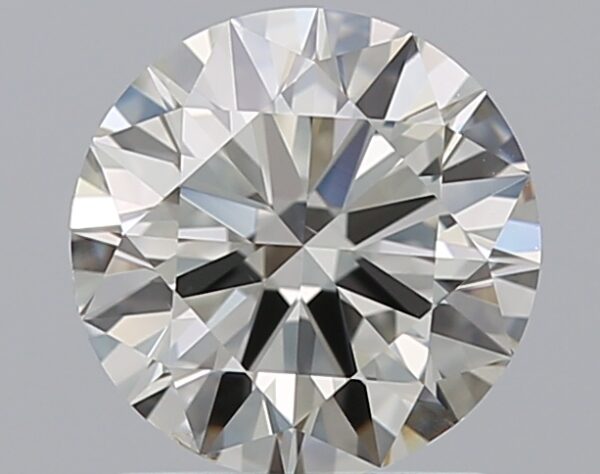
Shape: round
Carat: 1.2
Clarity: SI1
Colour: I
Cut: EX
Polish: EX
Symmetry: EX
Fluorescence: N
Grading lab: GIA
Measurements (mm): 6.83 x 6.87 x 4.12